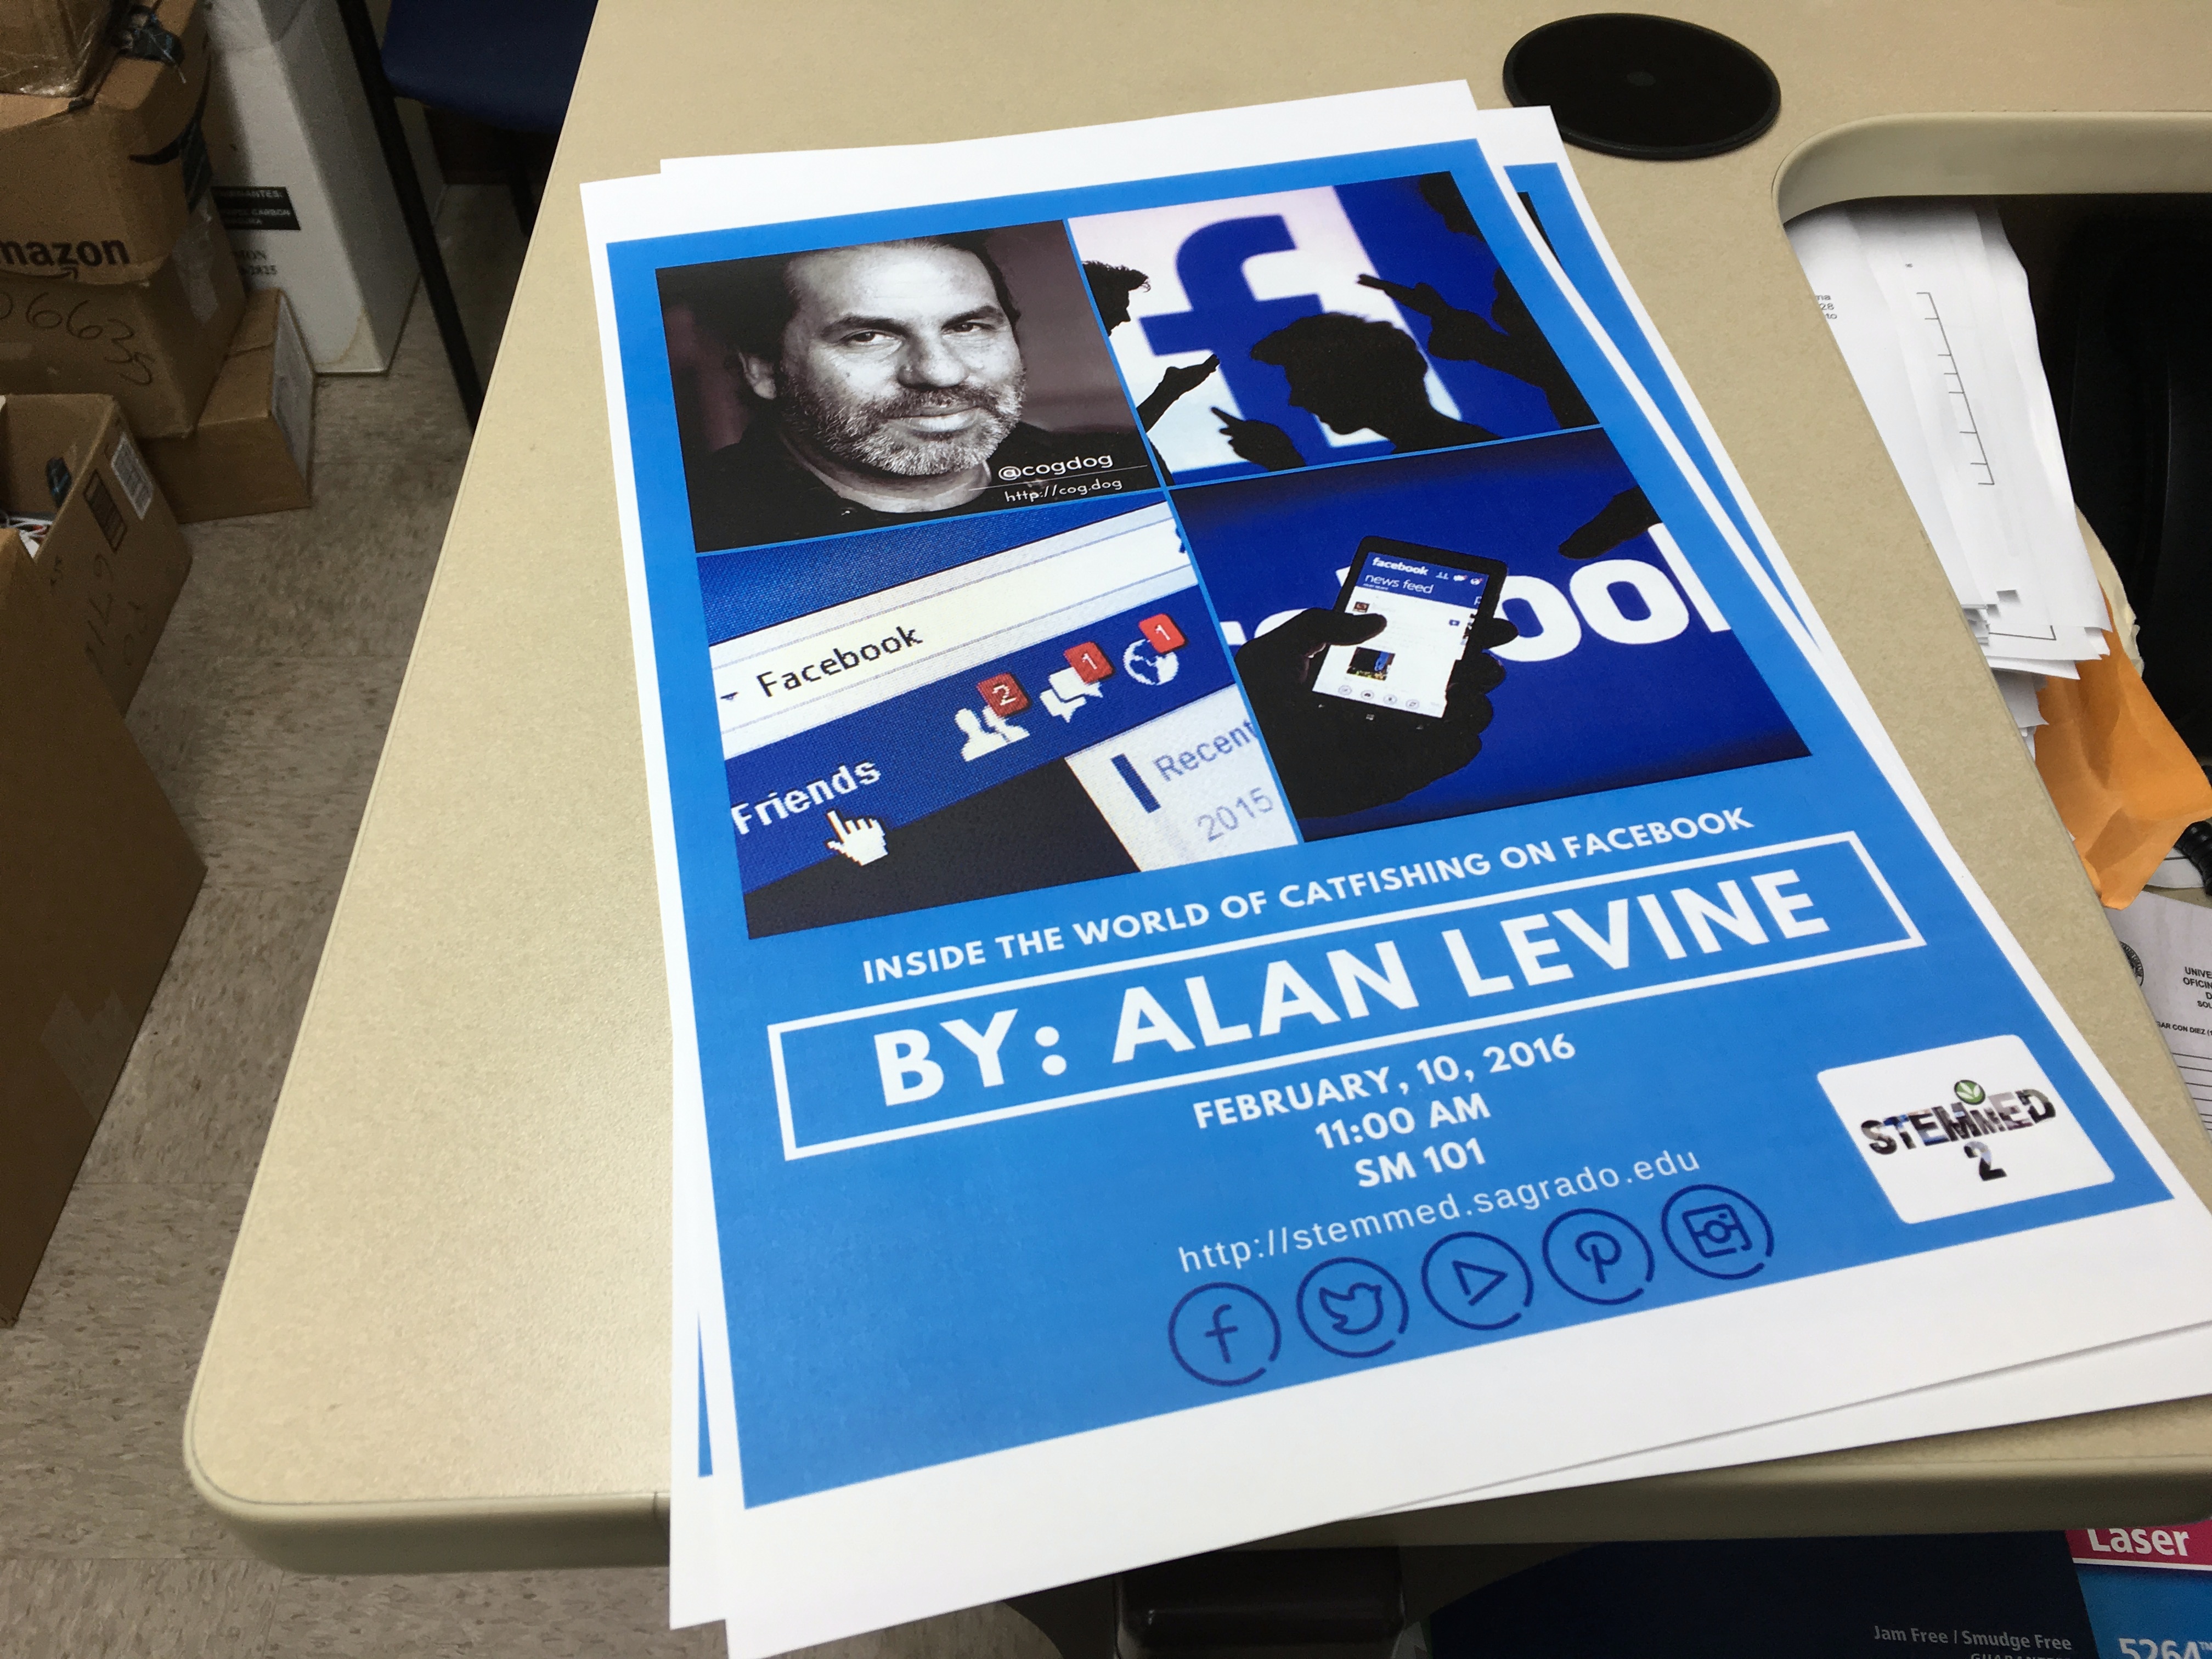
advertising, brand, design